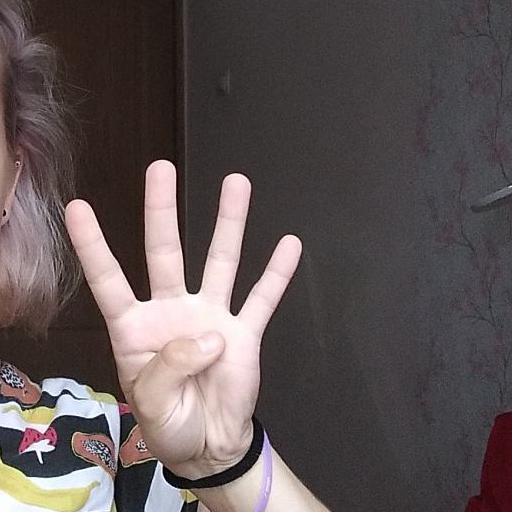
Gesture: four